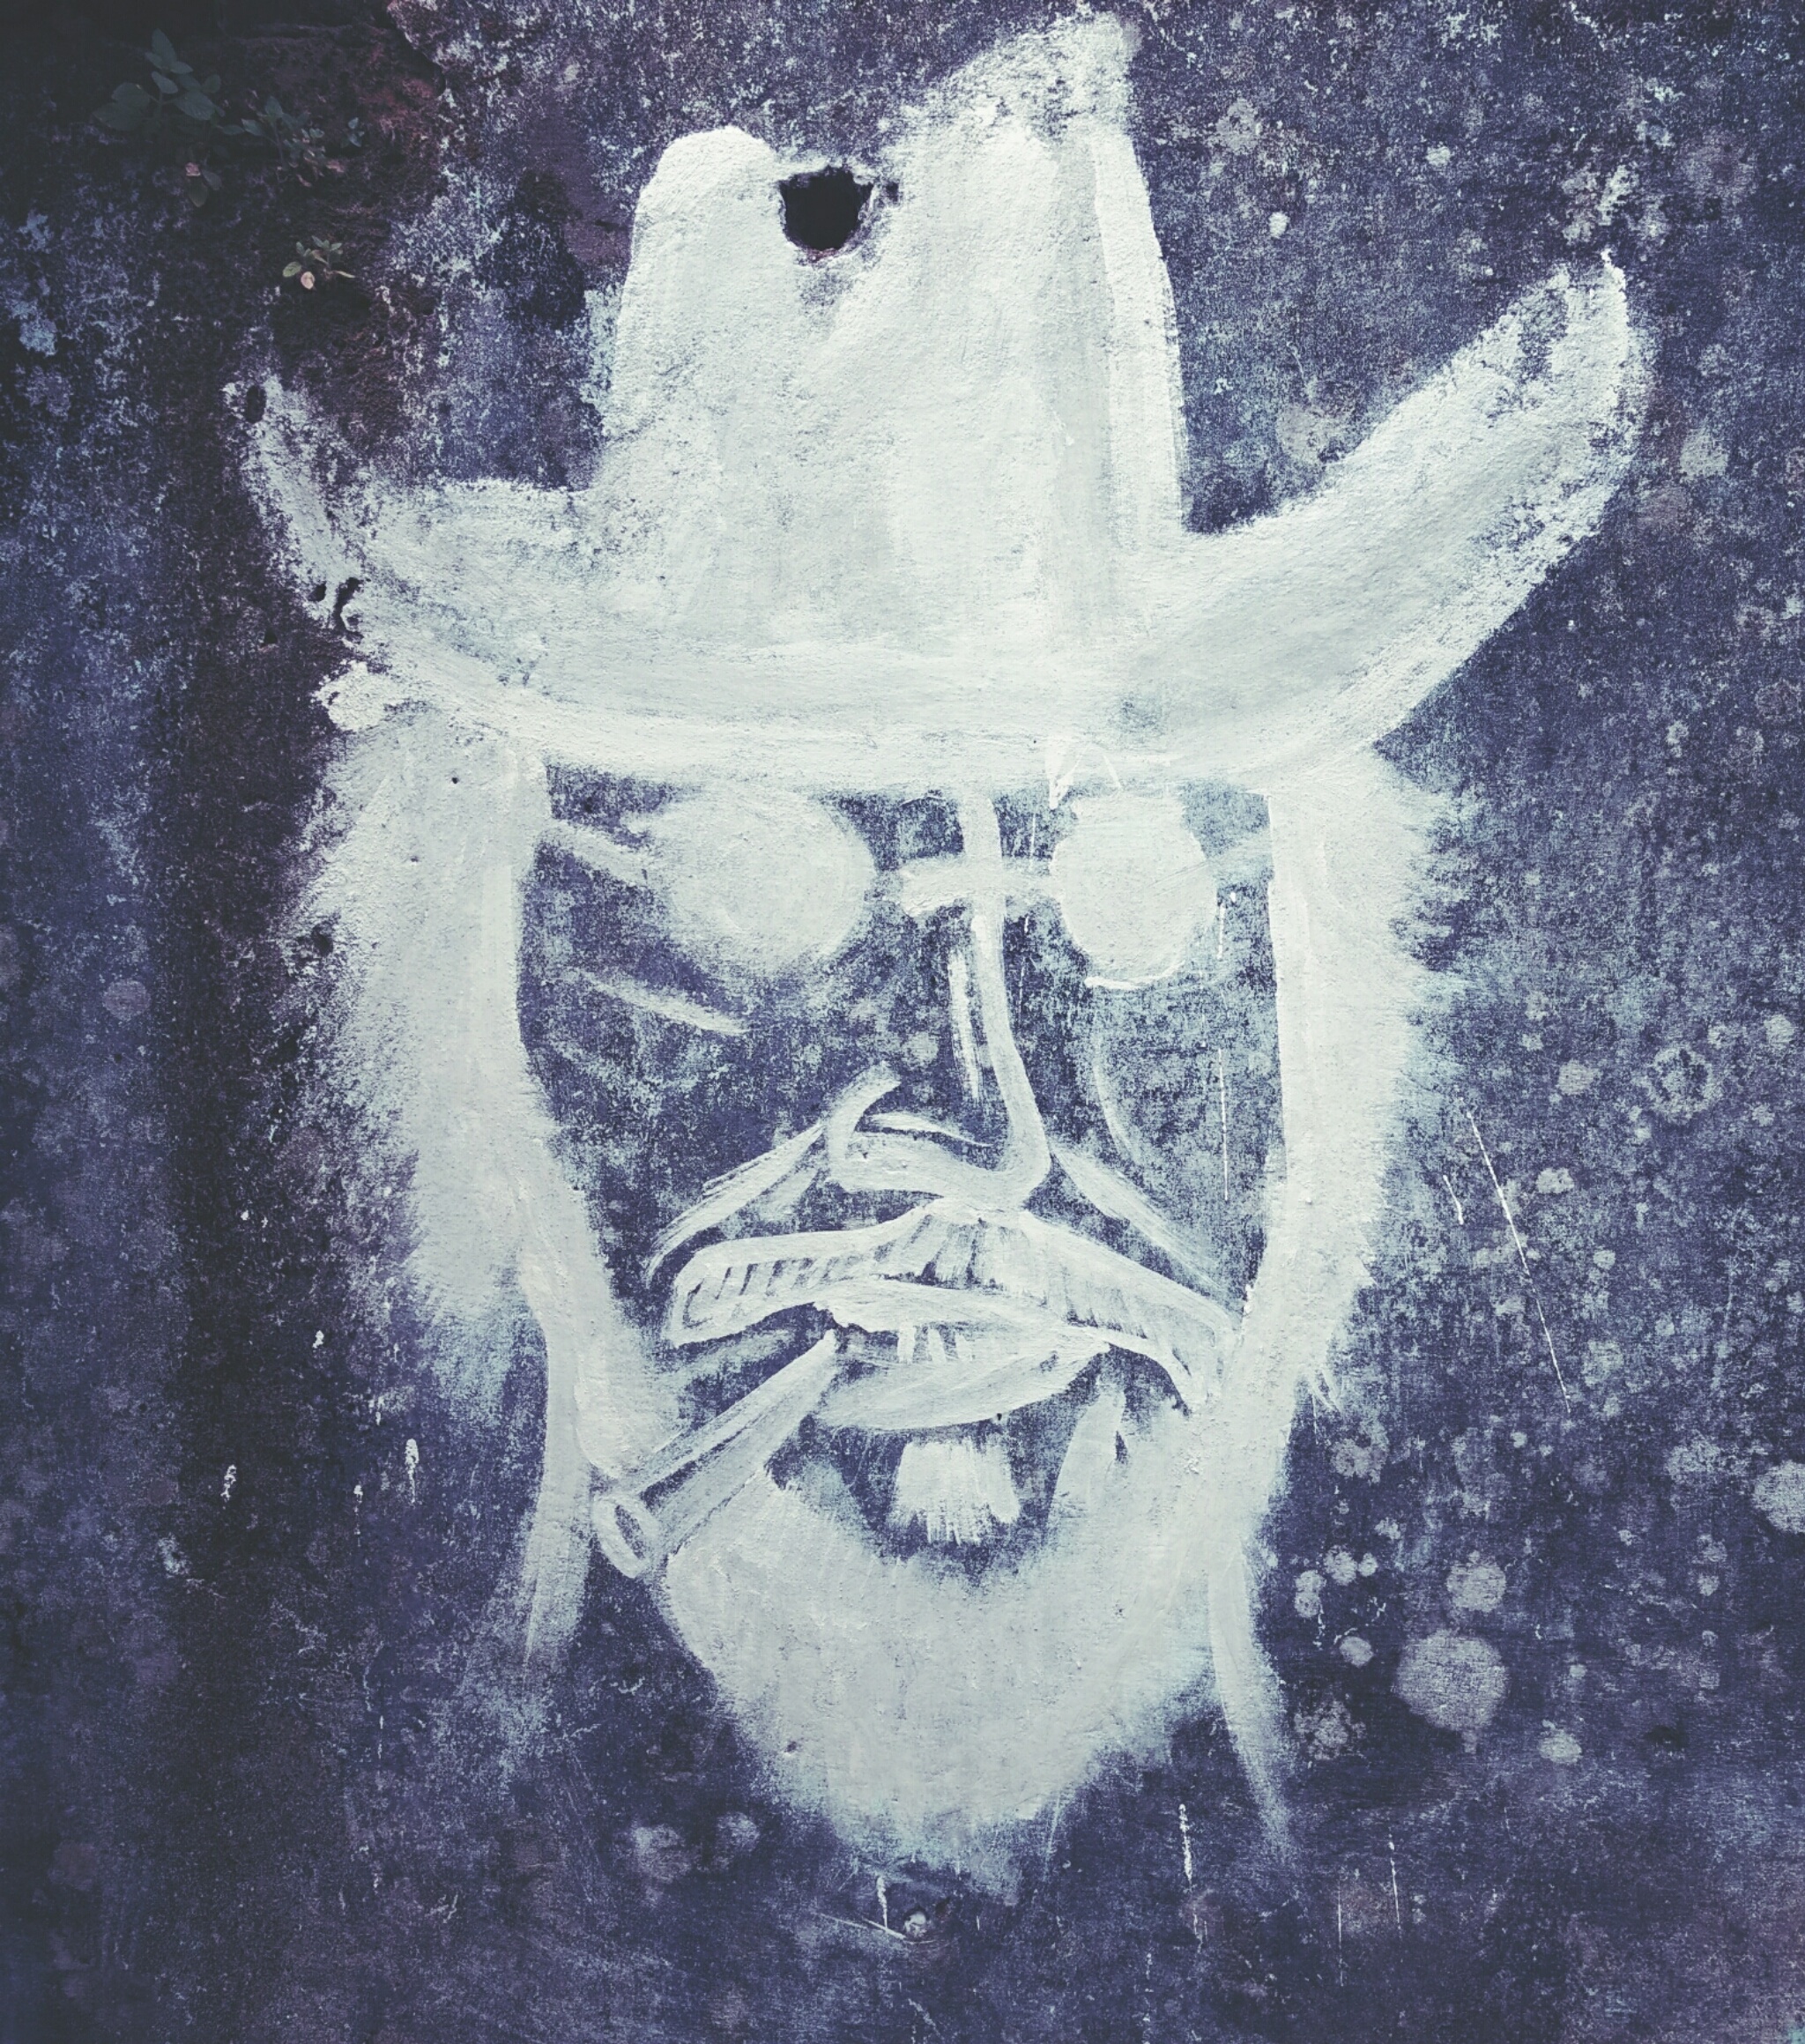
painting, art, sketch, drawing, illustration